USS Kearny

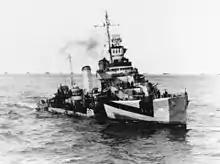
"Kearny" off Gibraltar, circa 1944.

On October 17, 1941, while the U.S. was still officially neutral in World War II, "Kearny" was docked at Reykjavík in Iceland, whose occupation had been taken over from the Allies by the Americans in July that year. A "wolfpack" of German U-boats attacked a nearby British convoy, and overwhelmed her Canadian escorts. "Kearny" and three other U.S. destroyers were summoned to assist.